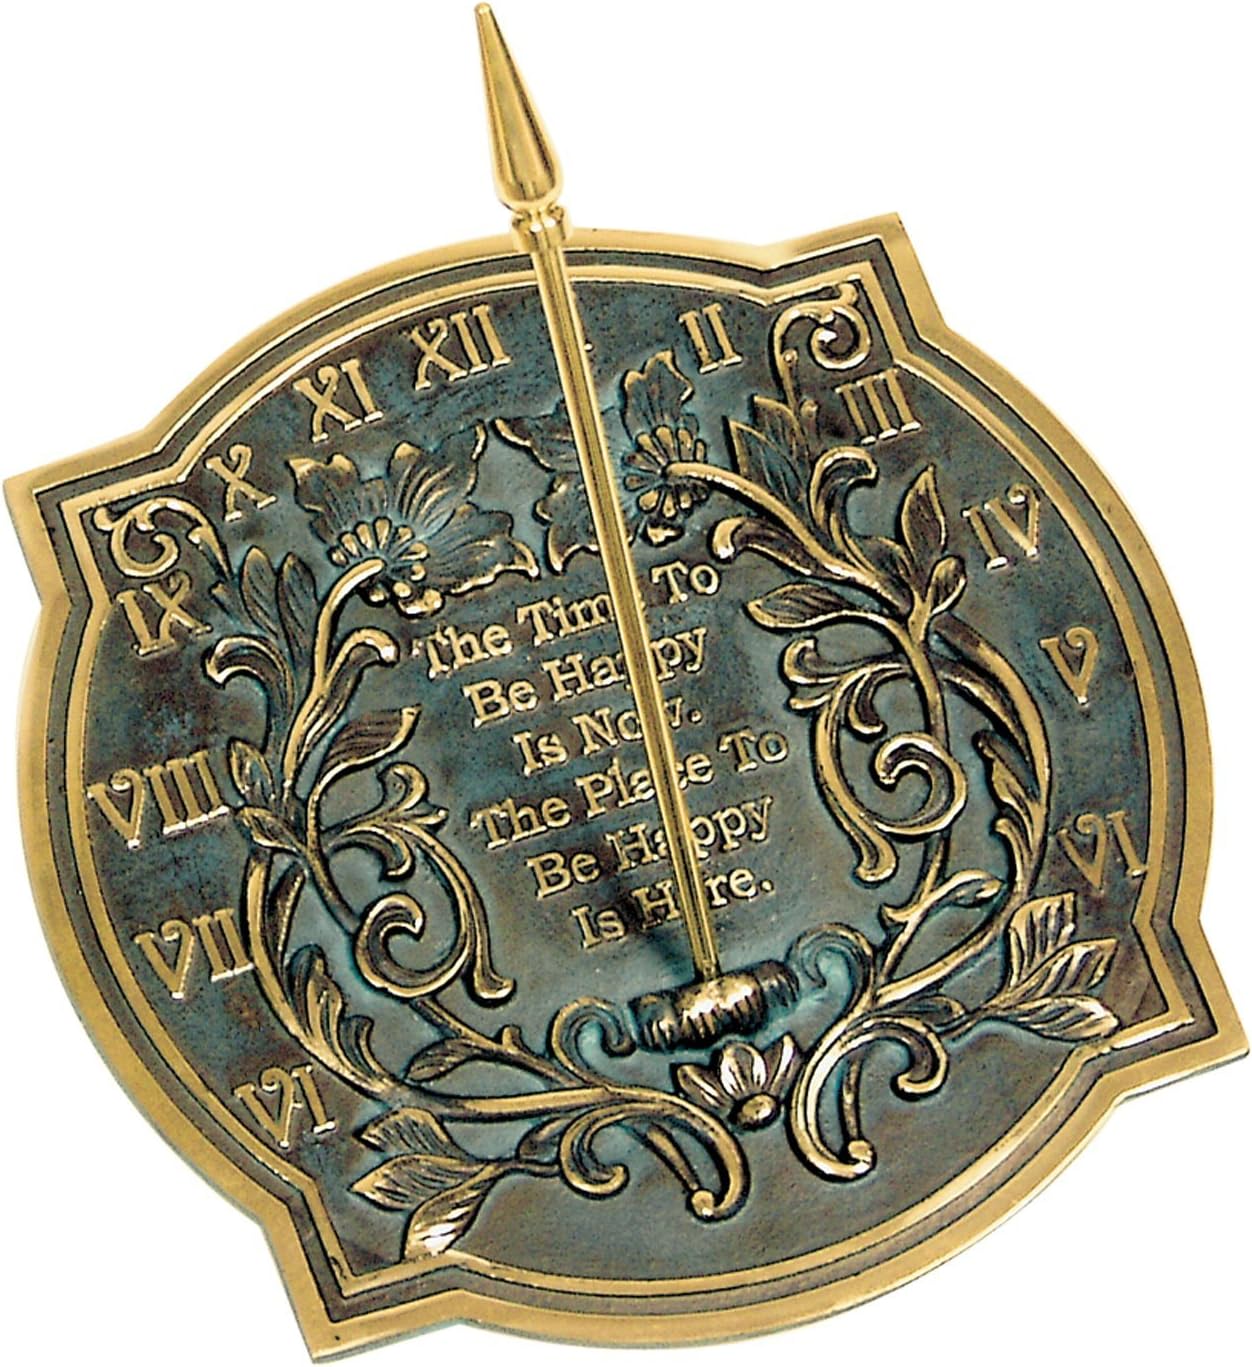
Rome 2303 Happiness Sundial, Solid Brass with Verdigris Highlights, 10-Inch Diameter
Category: Amazon Home
"The time to be happy is now. The place to be happy is here" reads the life affirming mottoe on this sundial. The words are enveloped by a block print style floral design that gives a traditional feeling to the sundial. 10" diameter. Handcast in solid brass using the ancient art of sand casting. Features a two tone finish of polished brass with verdigris highlights. Designed and made by Rome Industries.
Features: Beautiful decorative sundial for garden | Made from solid brass with verdigris highlights | Mottoe reads, "The time to be happy is now. The place to be happy is here" | 10" diameter | Sundial Pedestals Sold Separately | Designed To Fit All Rome Pedestal Bases | Made by Rome Industries Crafters Of Sundials Since 1964